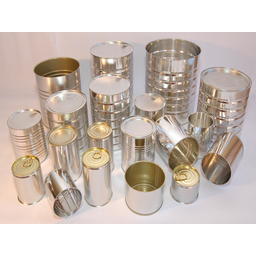
Label: metal